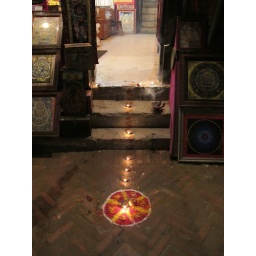
Boudha: For Devali most shops and houses create small sand mandalas in front of the door